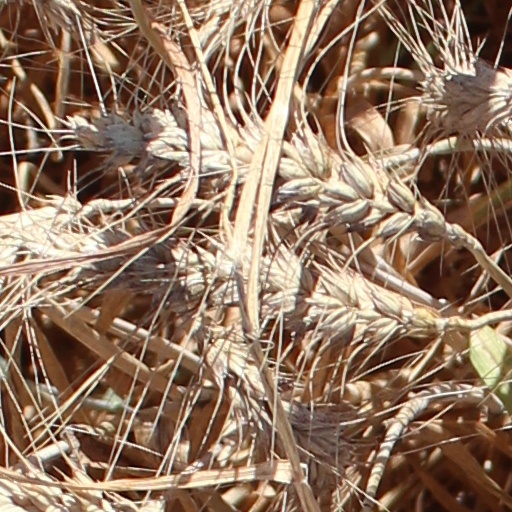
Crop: wheat